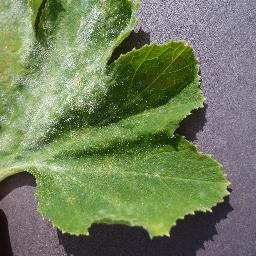
Label: Squash___Powdery_mildew